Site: brandenburg
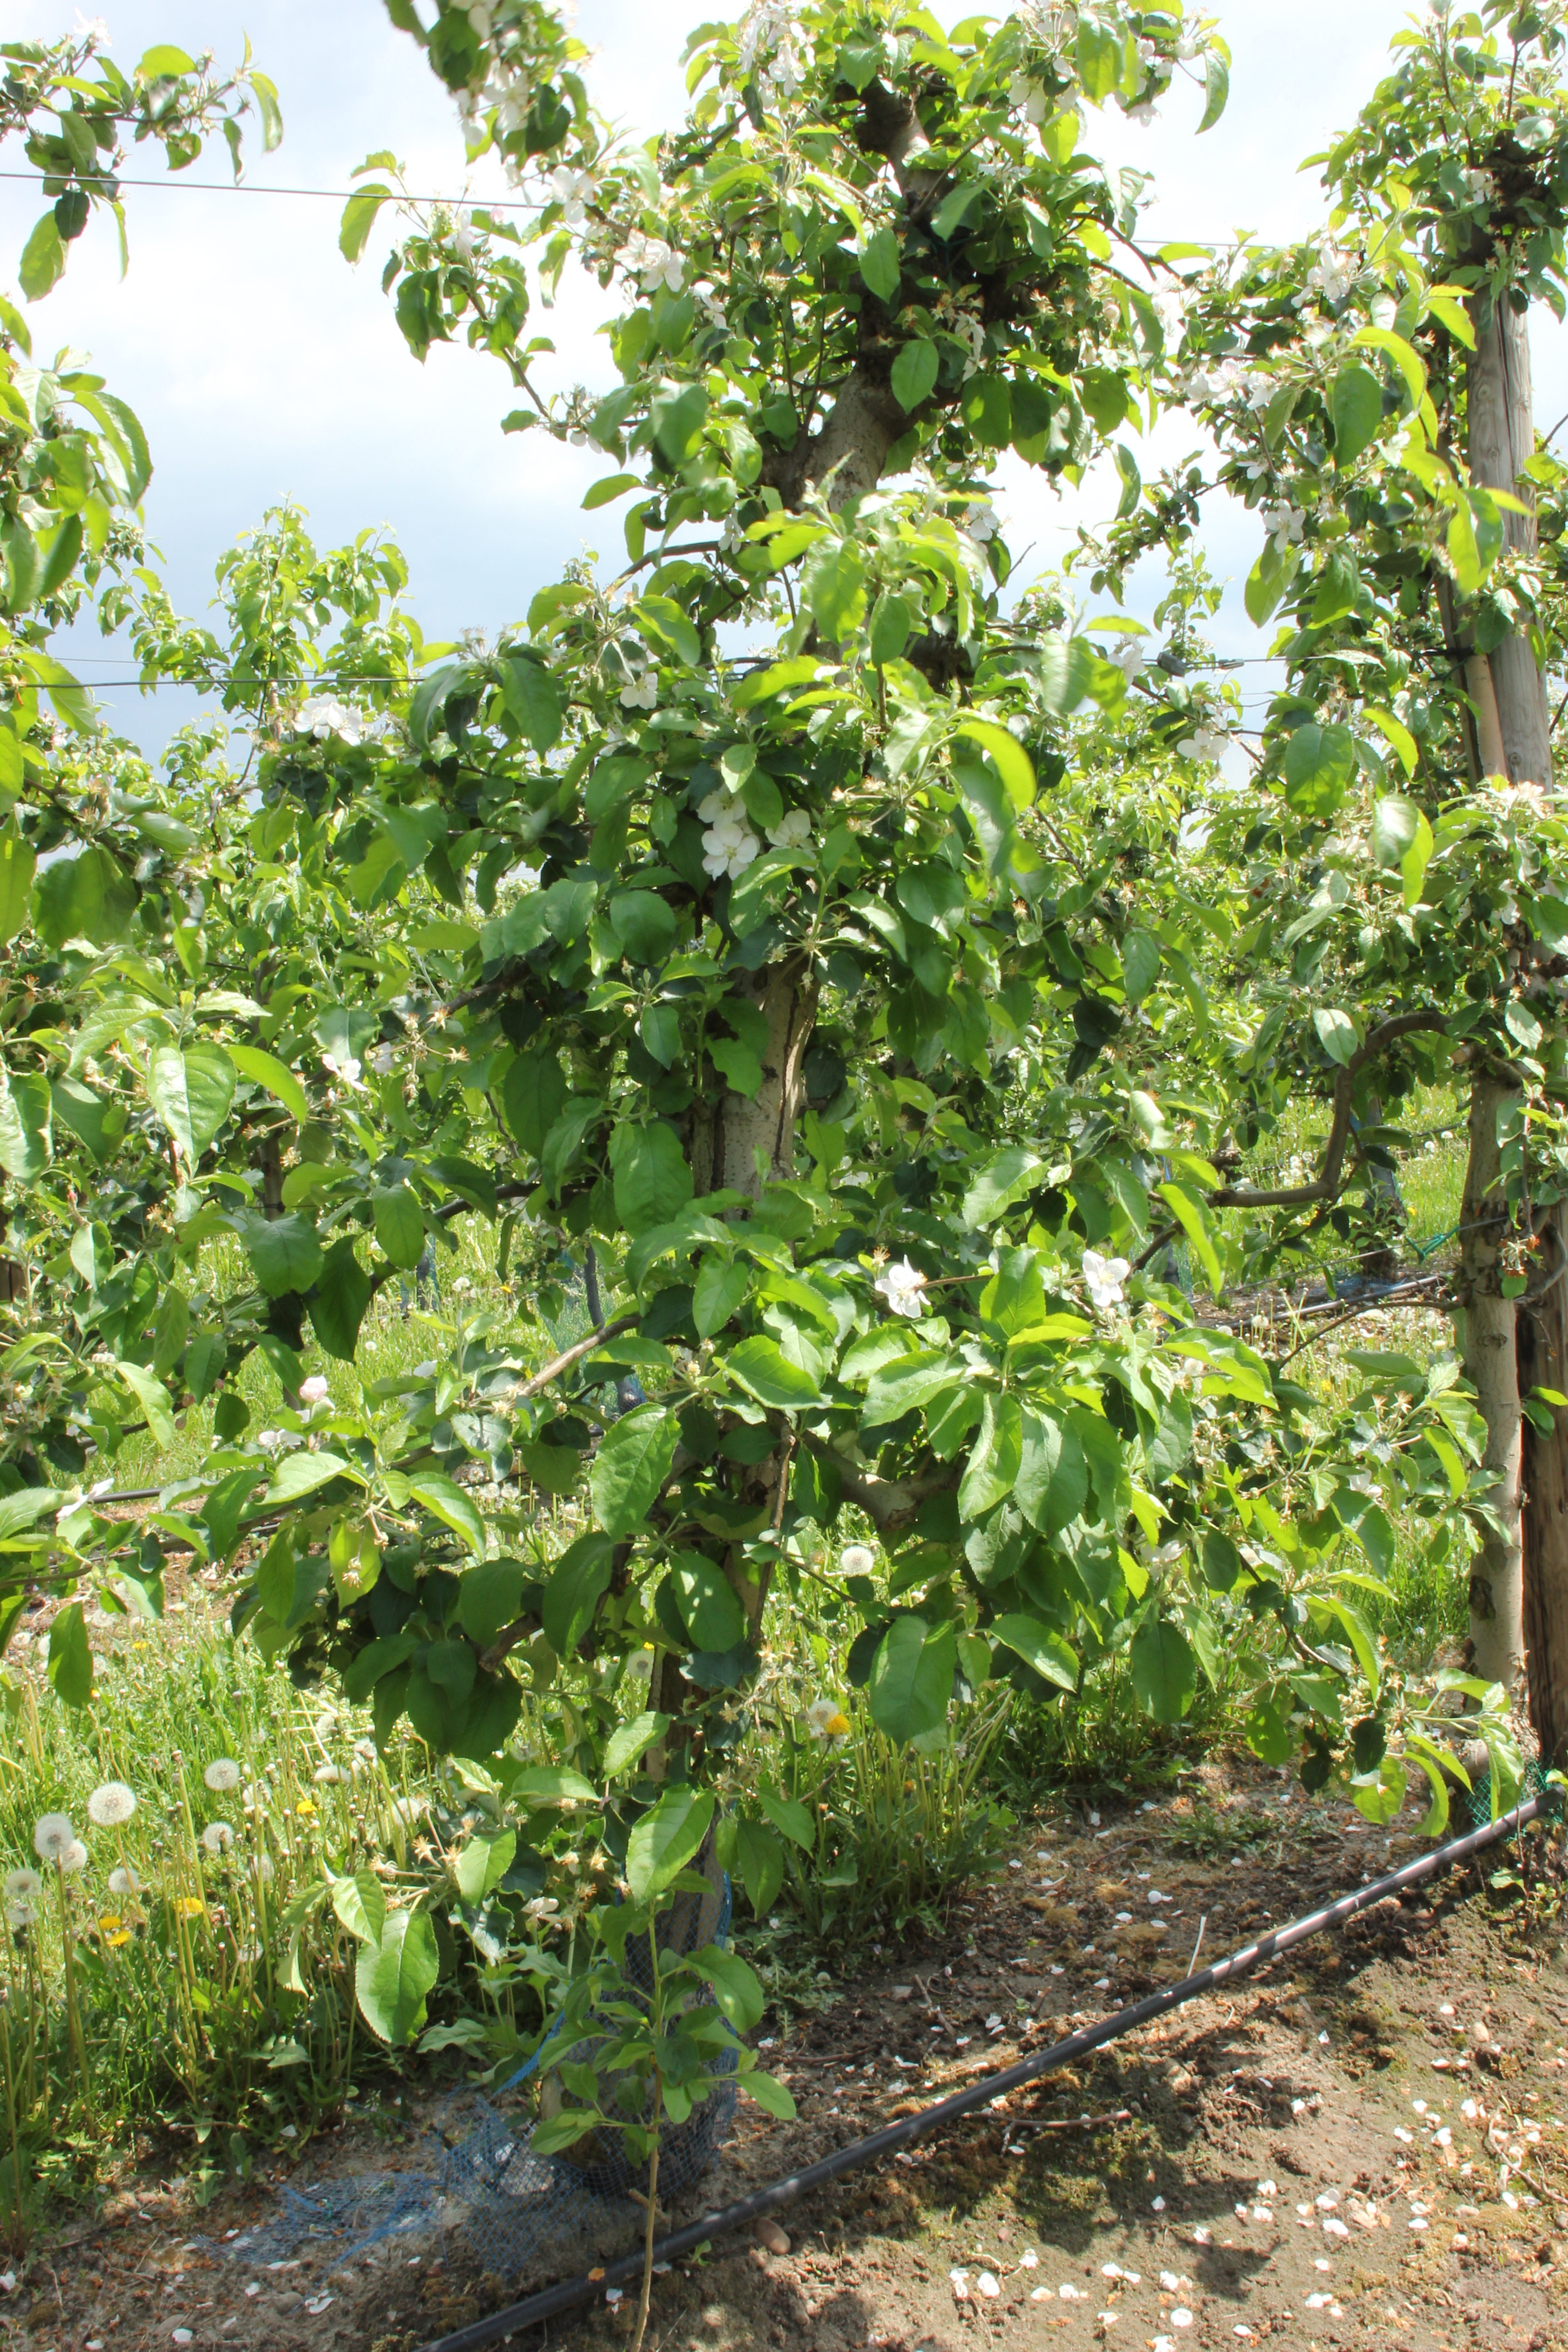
Growth stage (BBCH 67): Flowering